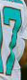
Number: 7